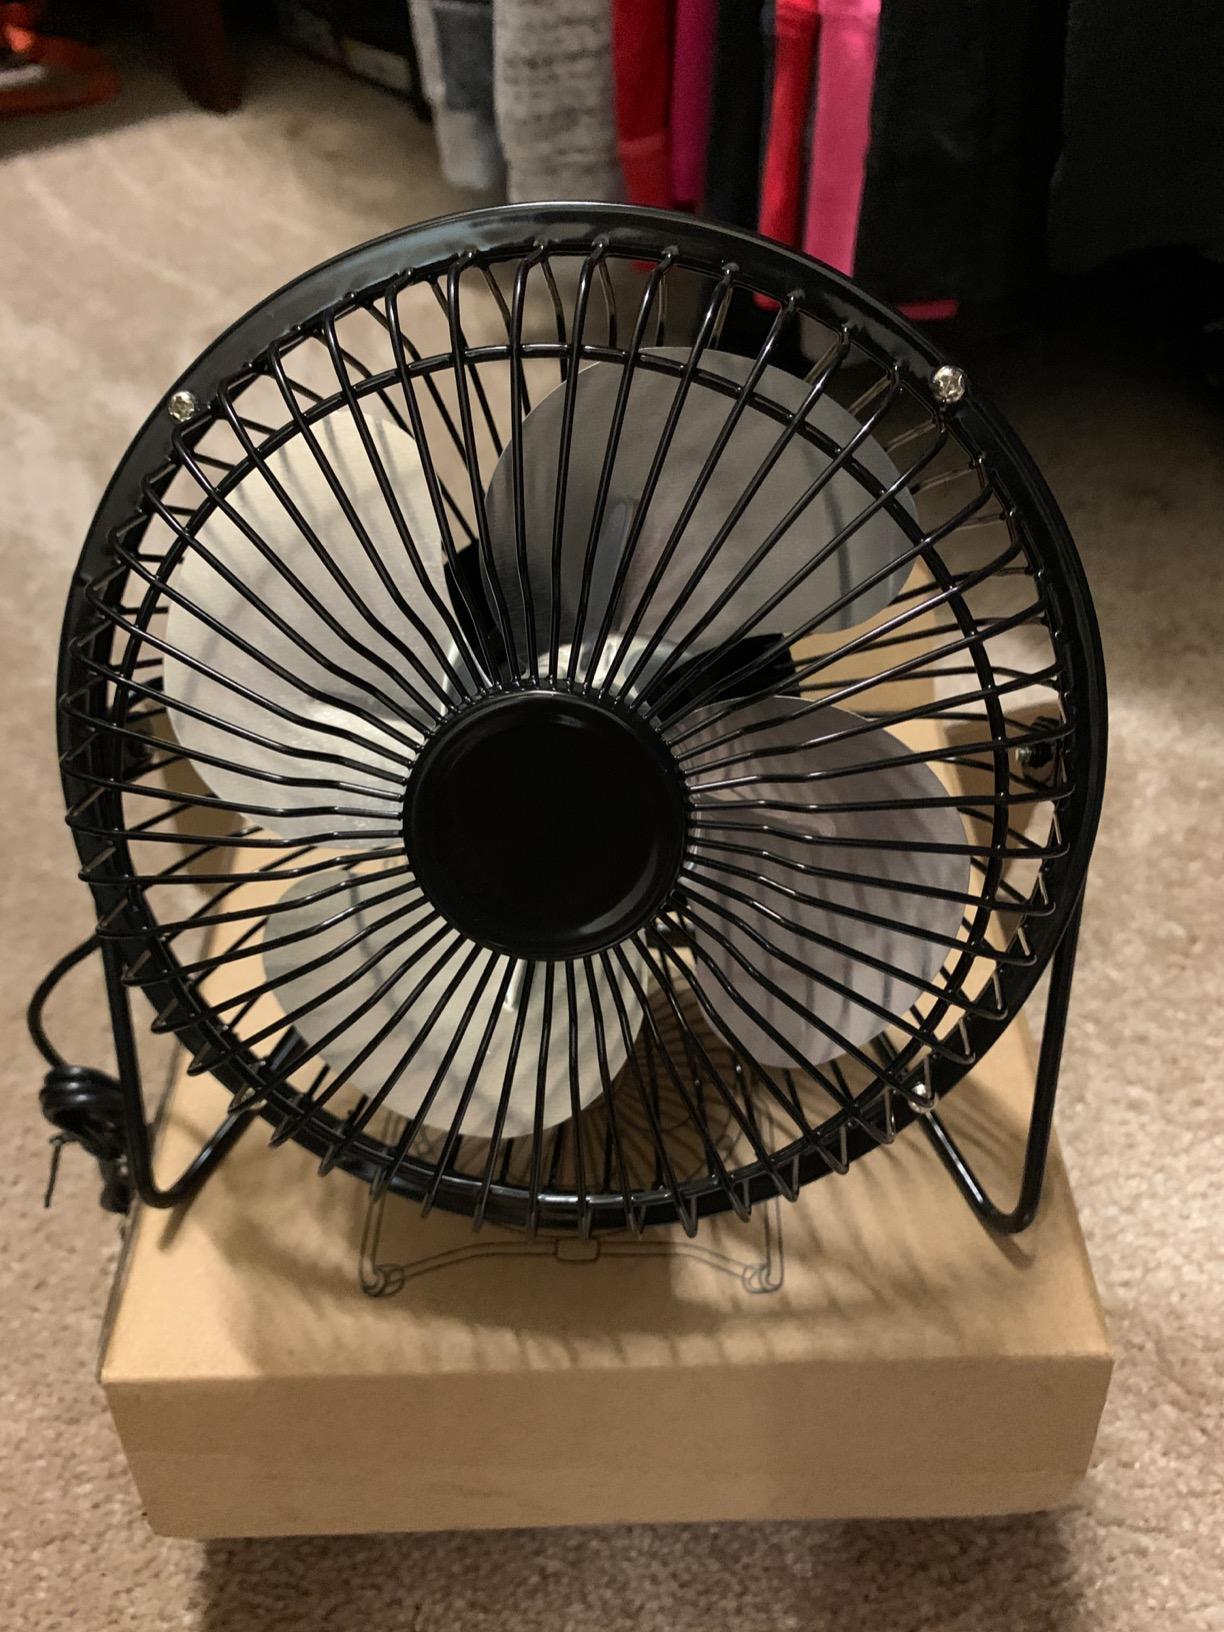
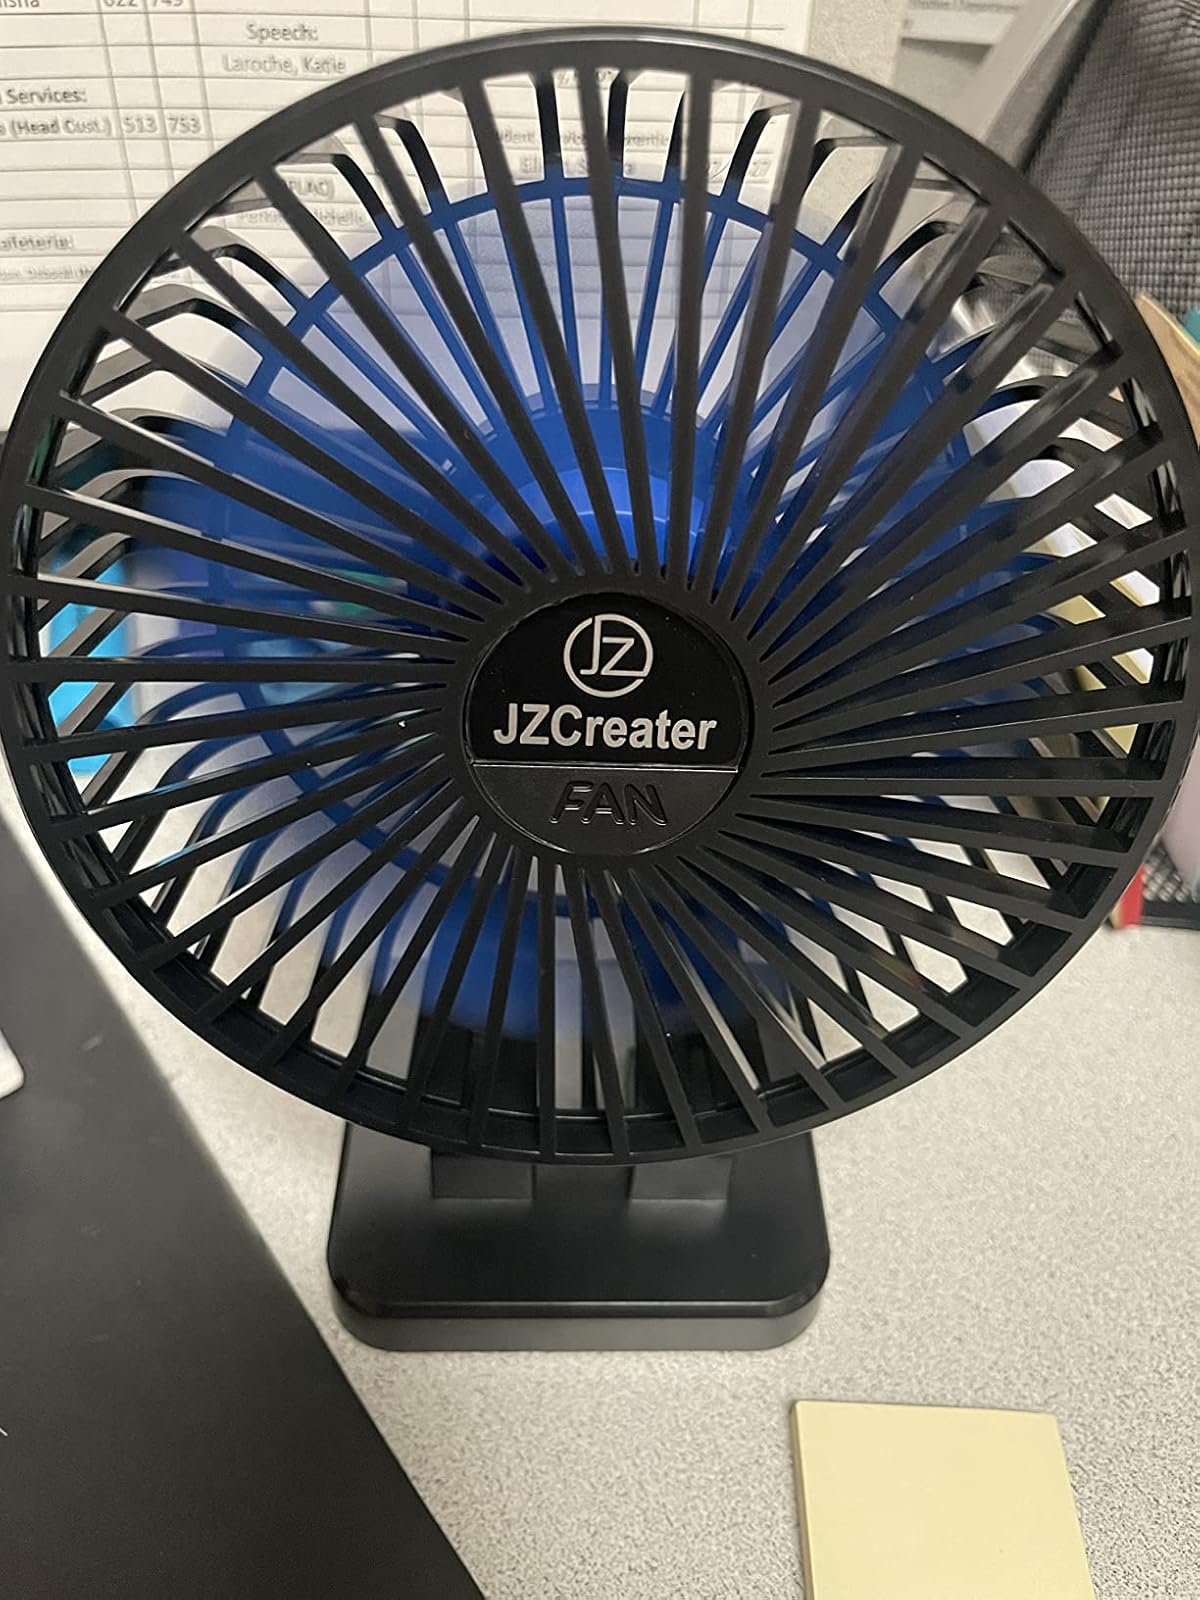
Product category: fan
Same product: no